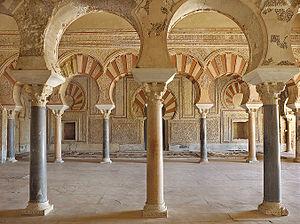
Le Salón Rico ou Salón de Abd al-Rahman III est un palais en ruines situé dans la cité califale de Madinat al-Zahra érigée au Xᵉ siècle par les Omeyyades d'Espagne à 8 km à l'ouest de Cordoue, en Espagne.